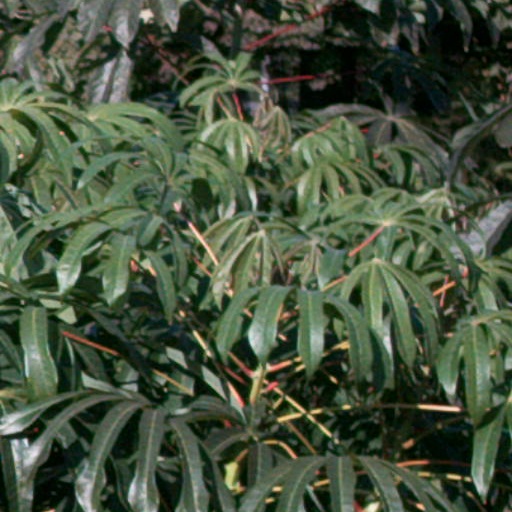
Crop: cassava